Lostwithiel and Fowey Railway

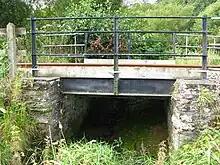
A steel underline bridge believed to be built circa 1892. It carries the Lostwithiel and Fowey branch line across a stream on Shirehall Moor at Lostwithiel

Promoters of an independent company conducted negotiations with the Cornwall Railway in 1861, regarding the construction of a branch line from that railway at Lostwithiel to a location at Caffamill Pill, Fowey, where deep water berthing was available for shipping. The route would run alongside the River Fowey and so would have gentle gradients and few engineering problems, apart from some bridges across small tributary rivers; new jetties were to be built at Carne Point, a short distance north of Fowey.